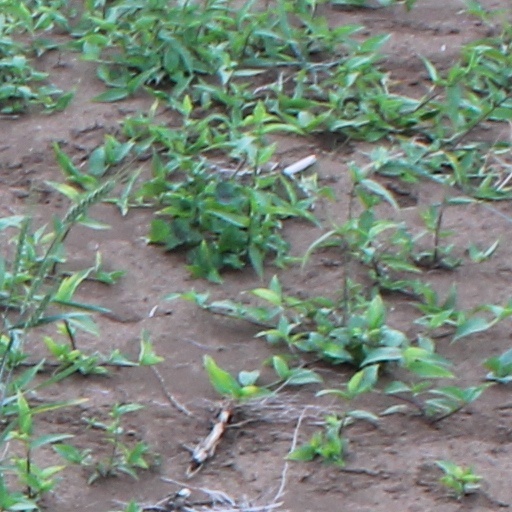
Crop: wheat